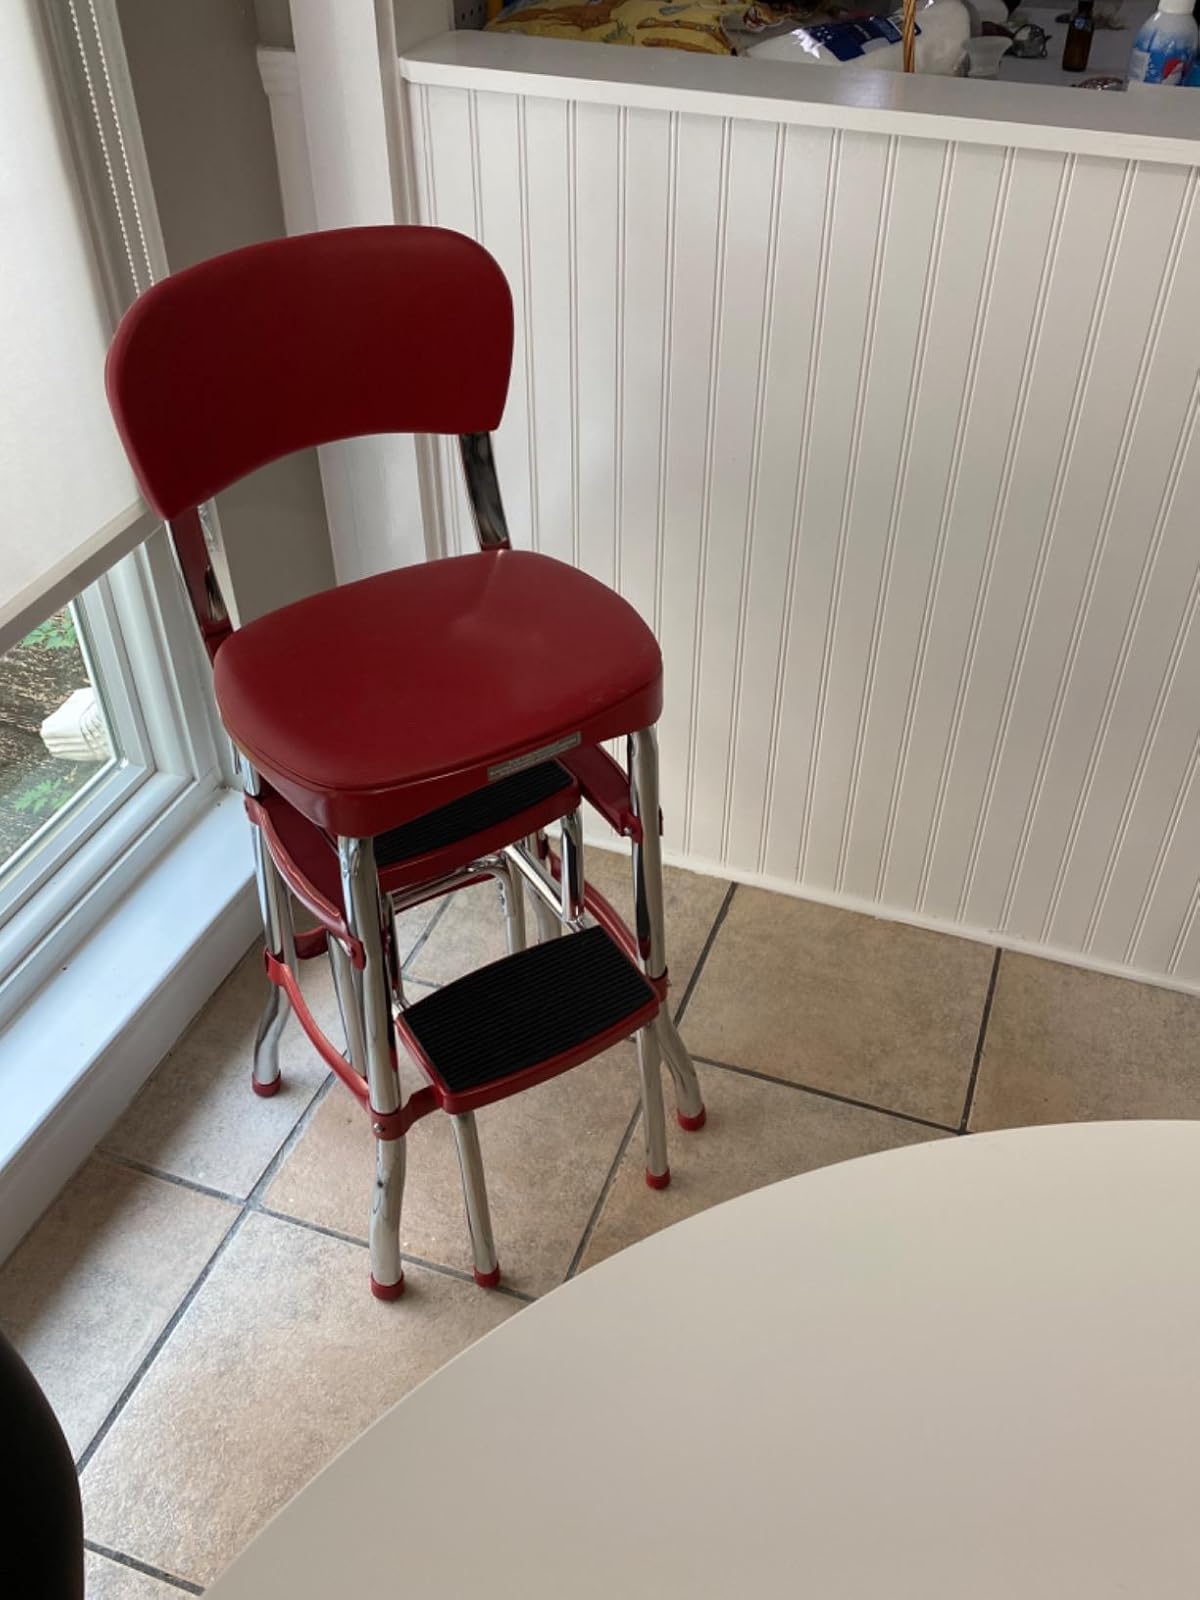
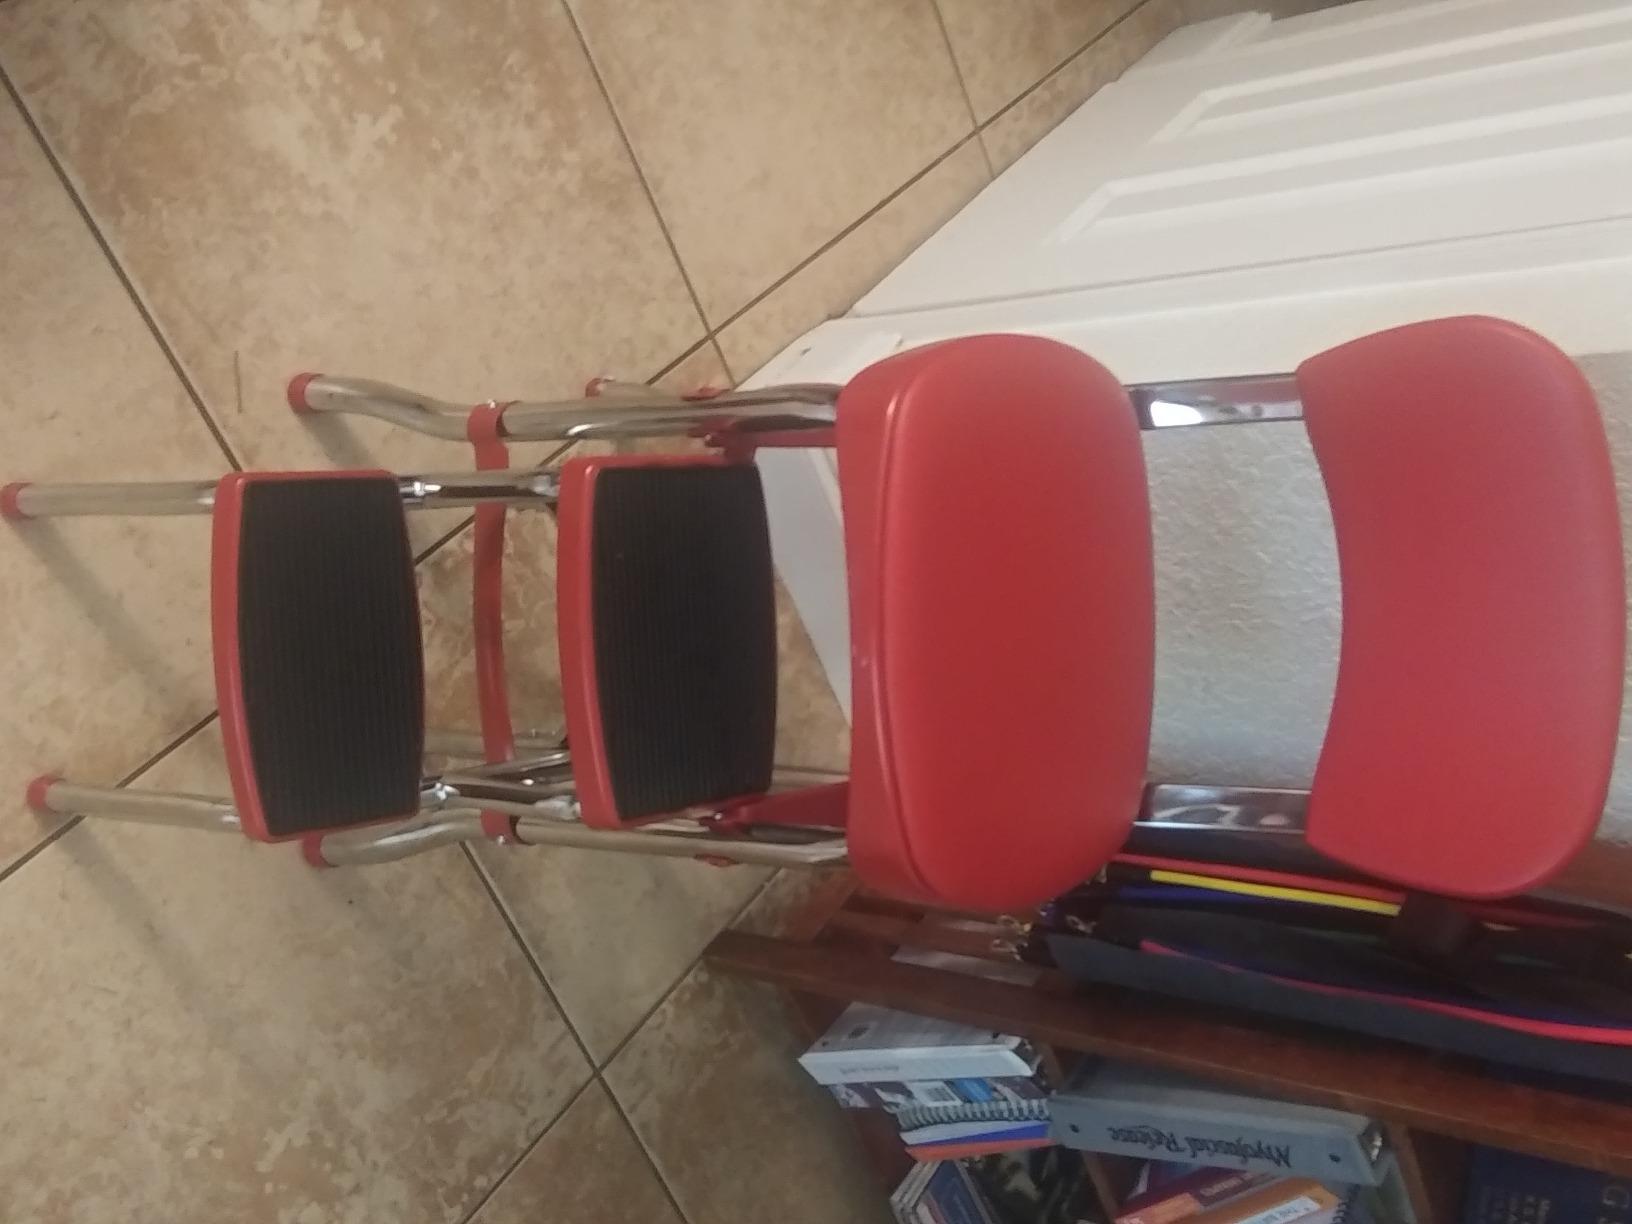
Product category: items_chair
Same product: yes